Lakshmi Kumara Tatacharya

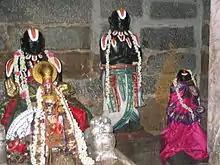
Murtis of Lakshmi Kumara Tatacharya (centre) with his spouse (extreme right) and Vedanta Desika (extreme left) as in Kanchipuram

Lakshmi Kumara Tatacharya, (1571–1643) was a prominent saint and guru of the Sri Vaishnava tradition of Hinduism. He served as the "rajaguru" (royal preceptor) for a ruler of the Vijayanagara Empire, Venkatapati Raya. He was also the overseer of a number of sacred temples known as the Divya Desams, including Srirangam, Kanchipuram, Tirumala, Melkote, and Srivilliputtur.